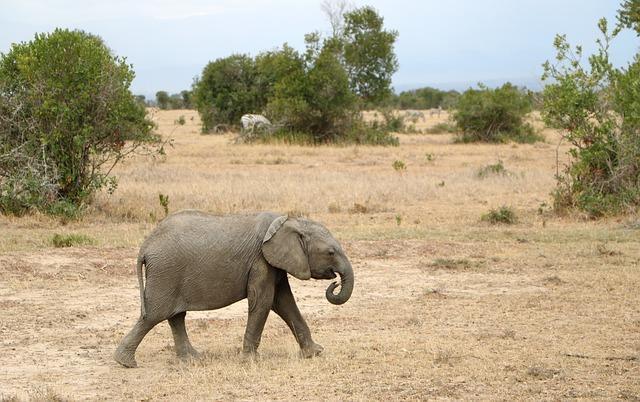
elephant